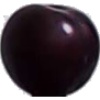
Label: cherry_wax_black